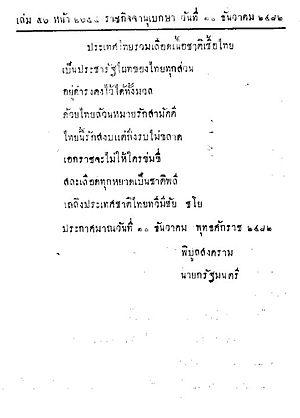
Phleng Chat est l'hymne national de la Thaïlande. Il a été adopté le 10 décembre 1939.